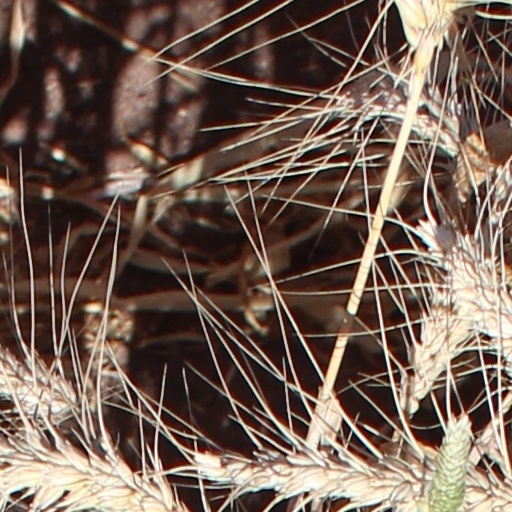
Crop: wheat